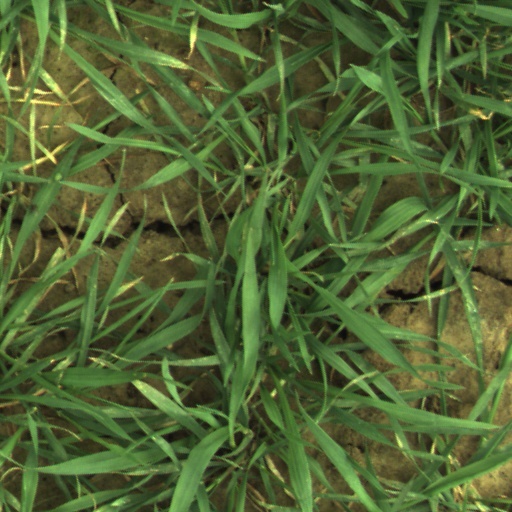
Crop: wheat